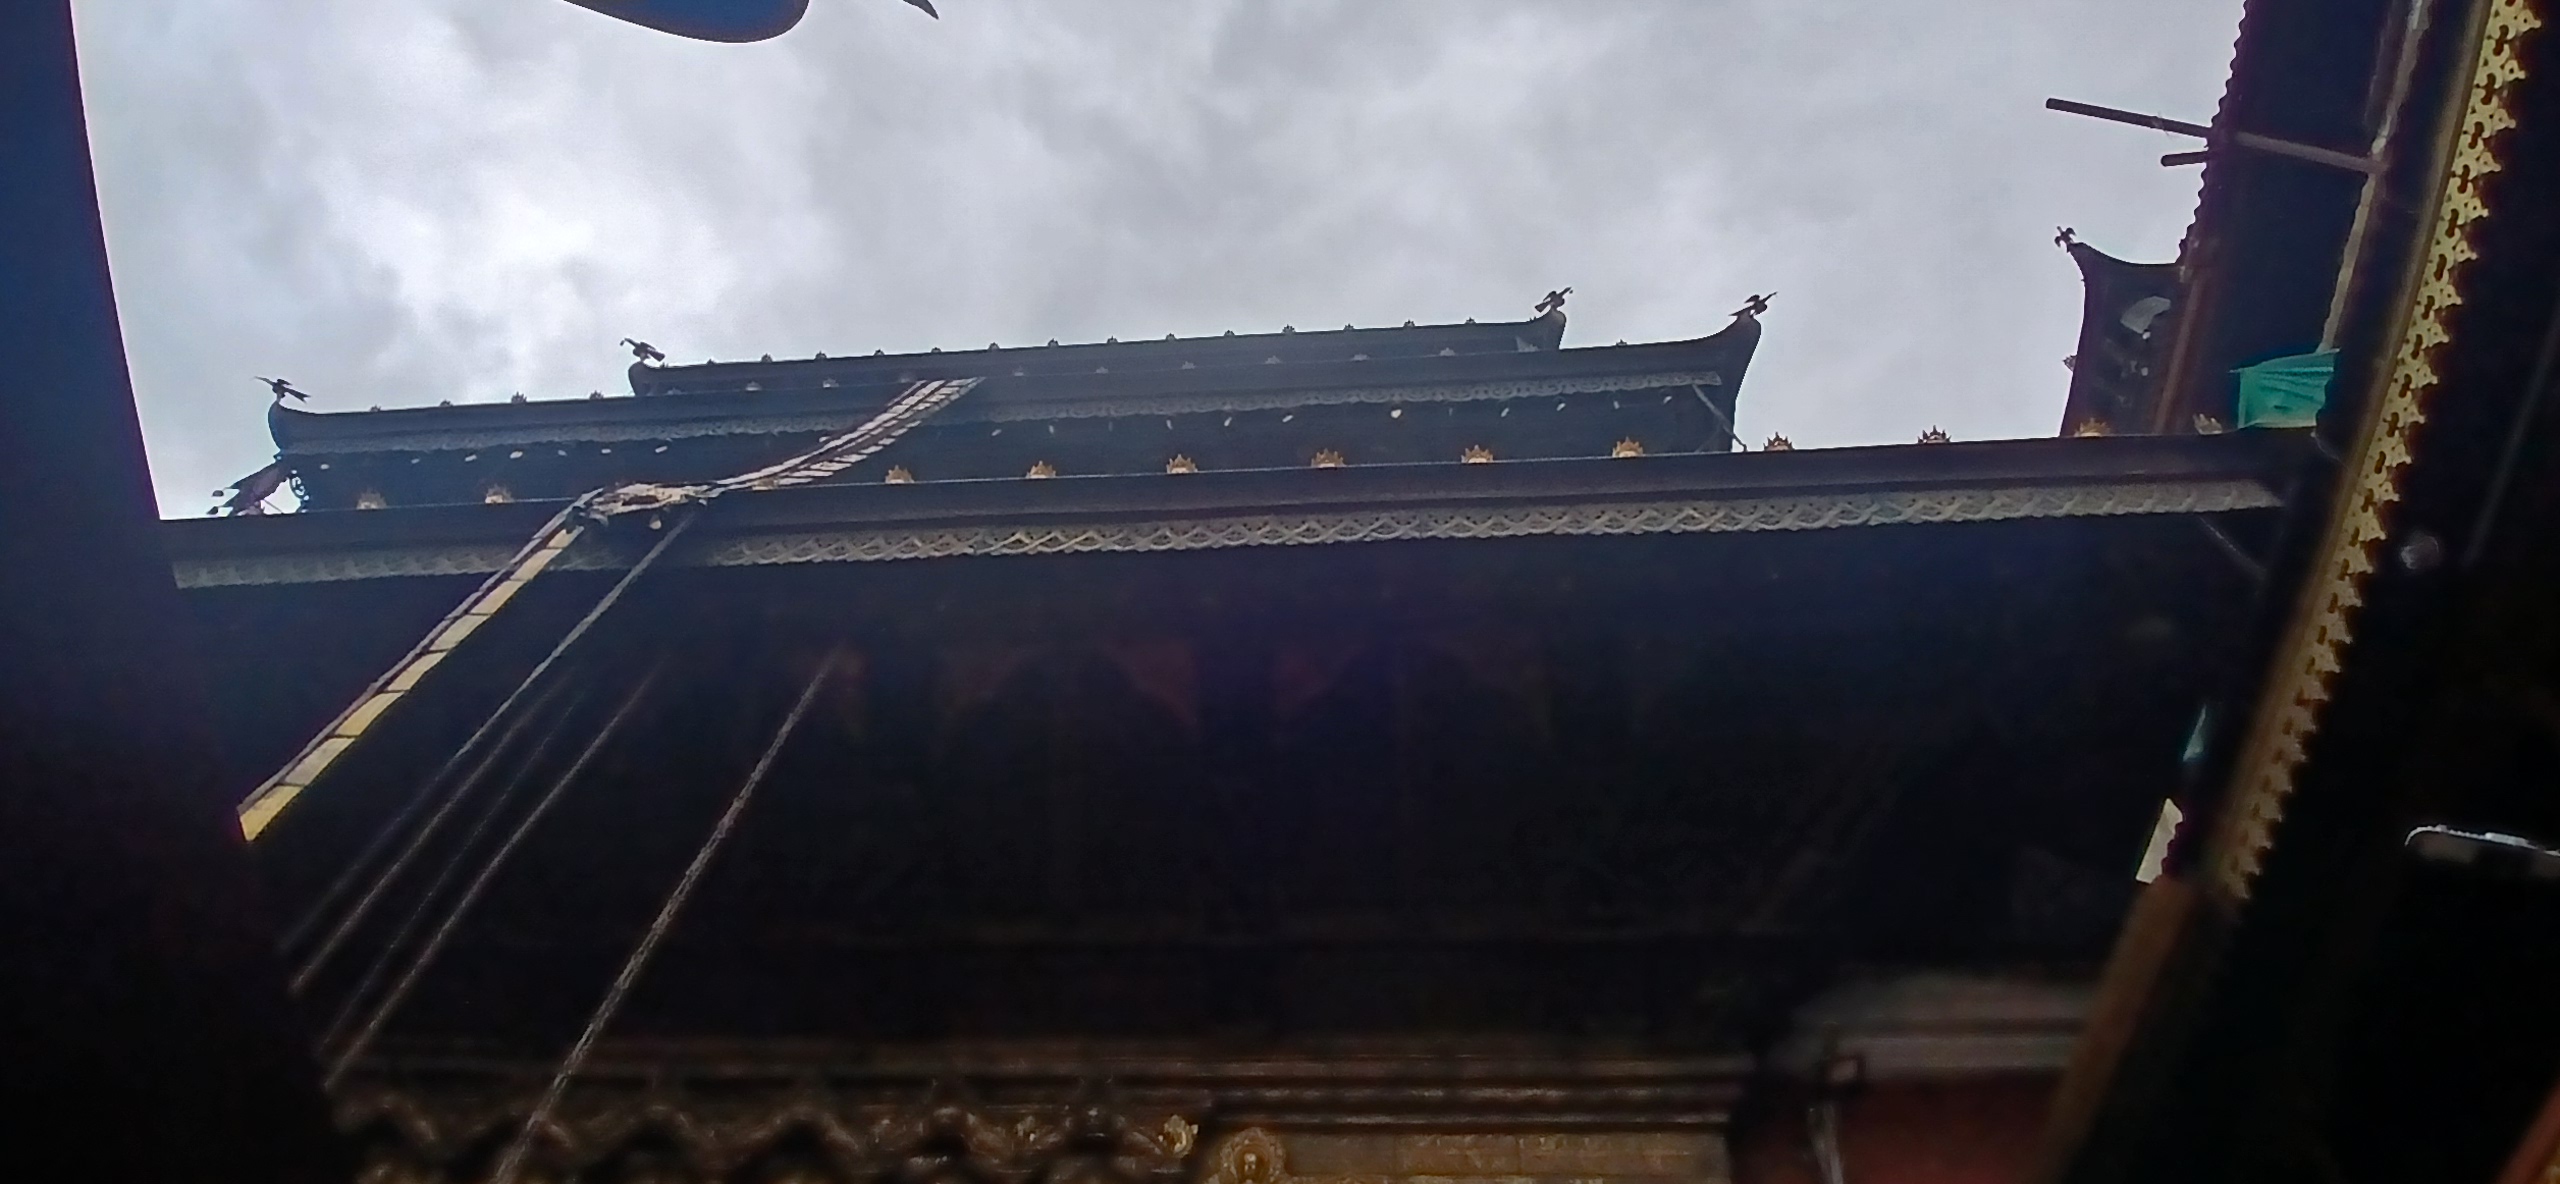
Heritage site: Hiranya_Varna_Mahavihar_Golden_Temple